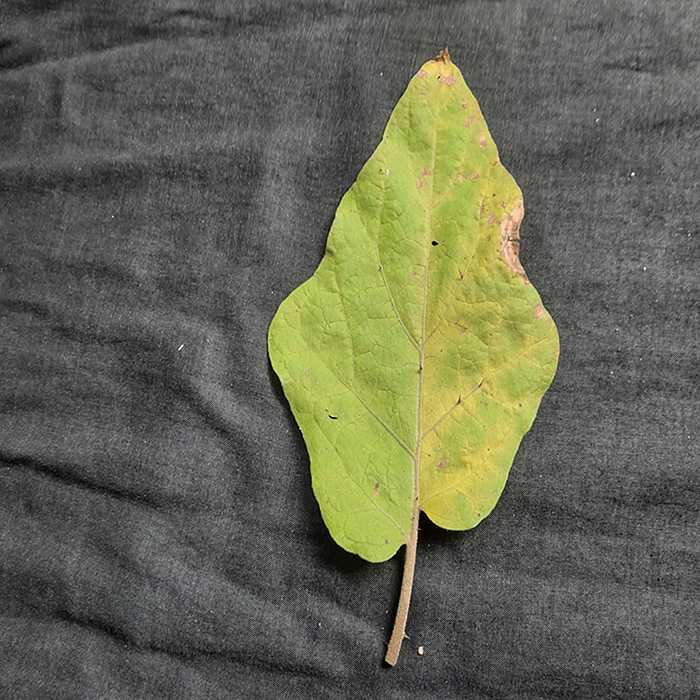
Plant: Eggplant
Label: Eggplant verticillium wilt